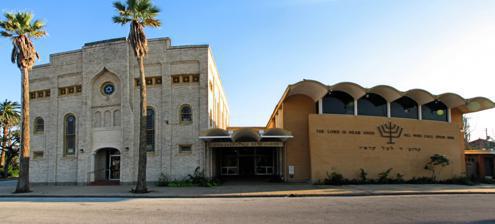
Building: Congregation Beth Jacob (Galveston, Texas)
Country: Unknown
Year built: 1931
Conservative Jewish synagogue in Galveston Island, Texas For similarly sounding synagogues, see Congregation Beth Jacob . Congregation Beth Jacob Hebrew : בית יעקב Beth Jacob Synagogue Religion Affiliation Conservative Judaism Ecclesiastical or organizational status Synagogue Leadership Rabbi Todd Doctor Status Active Location Location 2401 Avenue K, Galveston , Galveston Island , Texas Country United States Location in Texas Administration United Synagogue of Conservative Judaism Geographic coordinates 29°17′55″N 94°47′34″W / 29.2986°N 94.7929°W / 29.2986; -94.7929 Architecture Date established 1888 (as a congregation) 1931 (merger) Completed 1931 (first building) 1965 (new wing) Capacity 232 worshippers Website galvestonshul .org Congregation Beth Jacob ( Hebrew : בית יעקב ) is a Conservative Jewish synagogue located at 2401 Avenue K, Galveston , on Galveston Island , Texas , in the United States. The present synagogue was built by Austrian, Russian and Hungarian immigrants in 1931. It was listed on the National Register of Historic Places in 2024. The congregation is small and active in the Galveston community. It is currently led Rabbi Todd Doctor. Rabbi Jimmy Kessler , of Congregation B'nai Israel , a local Reform synagogue, previously assisted the congregation with religious functions such as marriages and funerals. History Beth Jacob Cemetery Beth Jacob's roots date back to 1888 when a group of Orthodox Russian Jews came together to form the Hebrew Orthodox Benevolent Association. Around the same time a group of Orthodox Jews from the Austro-Hungarian Empire immigrated to Galveston and began looking for a synagogue to join. As the only Orthodox synagogue in Galveston at the time followed the Russian tradition, the group of Austro-Hungarian Jews chose to form their own synagogue organization, the Young Men's Hebrew Association. During the early part of the 20th century there was a great influx of Jews from Russia and eastern Europe under the Galveston Movement program. Therefore, in an effort to unite the growing Orthodox community, on February 15, 1931, the two Orthodox congregations voted to merge and form Congregation Beth Jacob. Despite being in the middle of the Great Depression , Rabbi Louis Feigon and members raised funds to build a new synagogue on the site of the old Hebrew Orthodox Benevolent Association. The congregation continued to grow and by the early 1960s it became evident new buildings were needed for religious, educational and social facilities. In 1965 a new wing was built that included a 242-seat sanctuary, a large social hall, a library and more school rooms for the expanded Sunday, Hebrew and Hebrew high schools . In the 1970s the congregation joined the United Synagogue of Conservative Judaism . See also Galveston Movement Jewish Texan History of the Jews in Galveston, Texas References